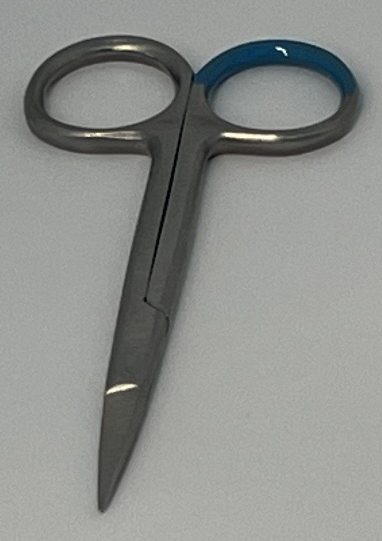
Hinged instrument state: closed